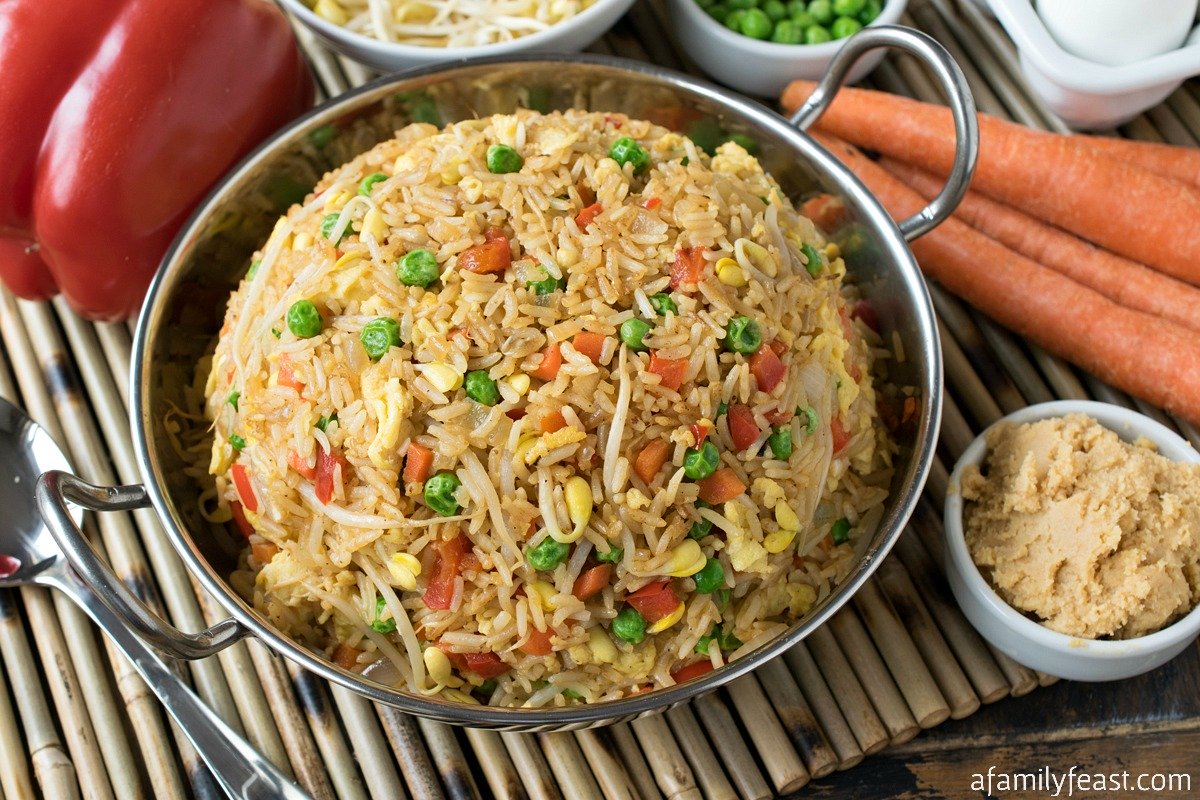
Dish: fried_rice